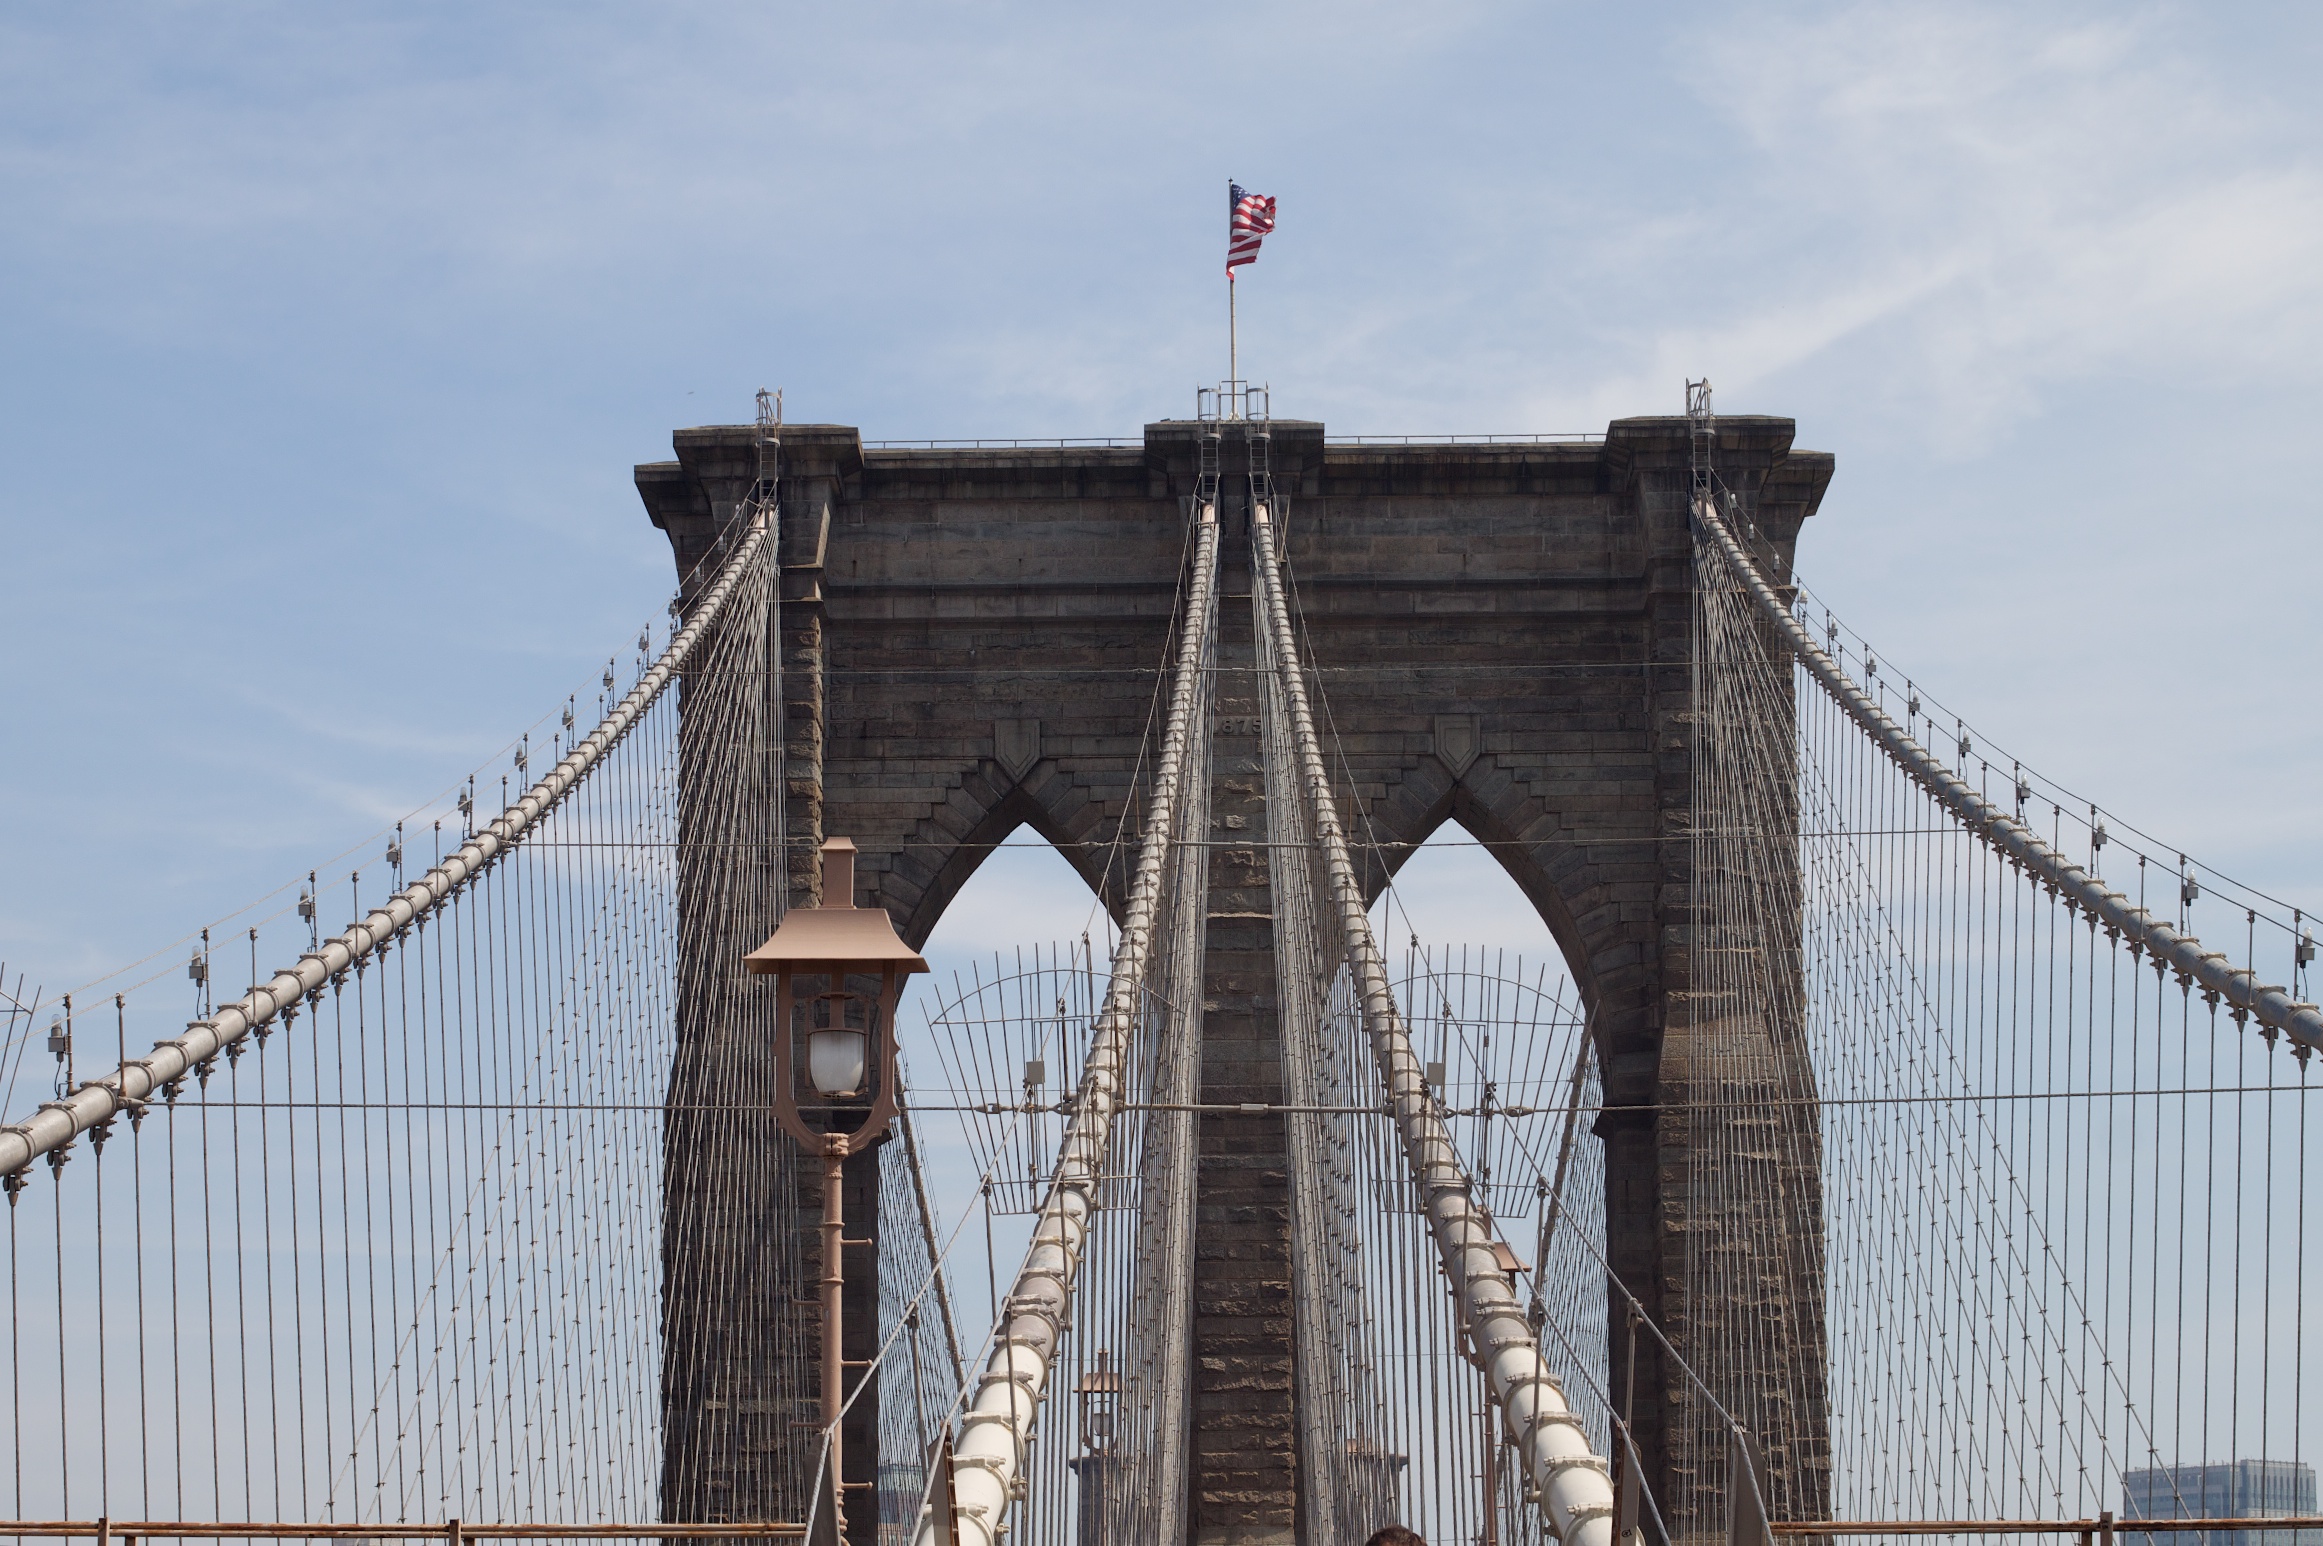
bridge, transport, landmark, cable stayed bridge, arch bridge, truss bridge, skyway, nonbuilding structure, girder bridge